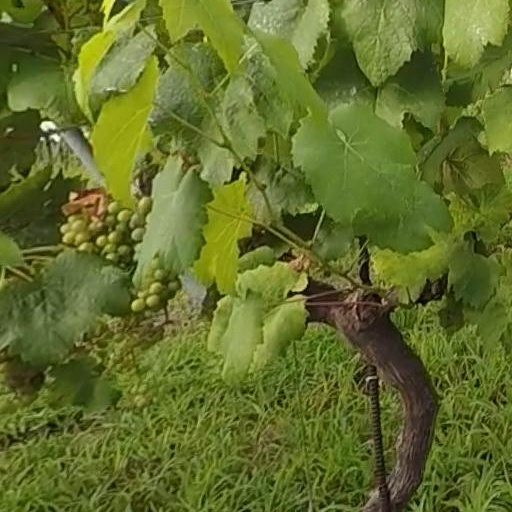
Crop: grape